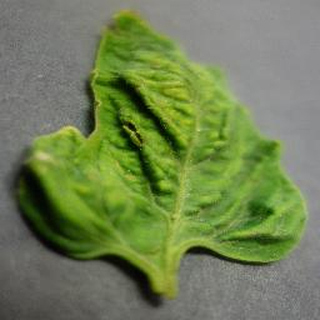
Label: tomato_yellow_leaf_curl_virus